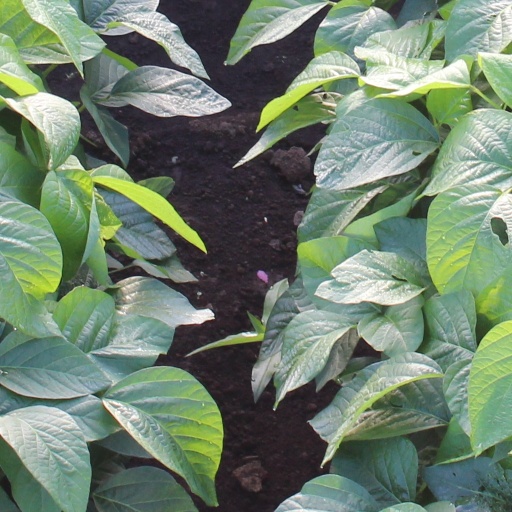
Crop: soybean